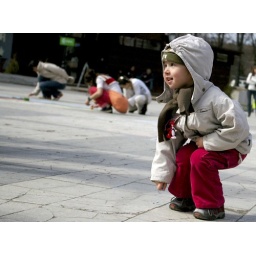
A cute girl that joined the crowd in drawing on the ground.